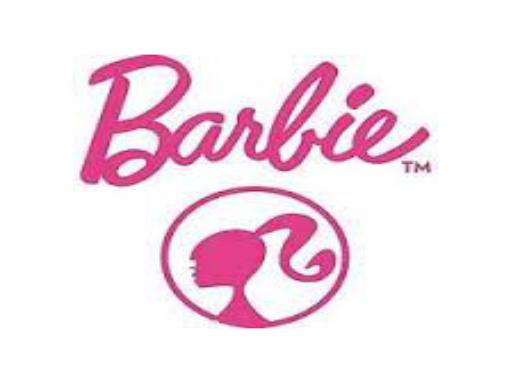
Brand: Barbie
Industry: Clothes